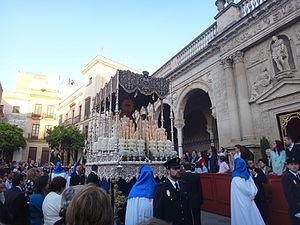
"L' Ilustre y Lasaliana Hermandad y Cofradía de Nazarenos de Cristo Rey en su Entrada Triunfal en Jerusalén, Nuestra Señora de la Estrella y San Juan Bautista de la Salle est une Confrérie religieuse catholique de Jerez de la Frontière, qui va en procession au soir du Dimanche des Rameaux. Plus simplement connue comme ""L'Étoile"", la population l'appelle, familièrement, ""La Borriquita"".